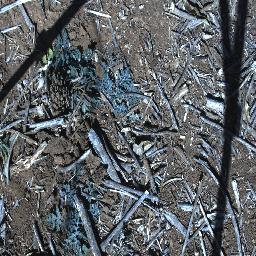
Label: parthenium